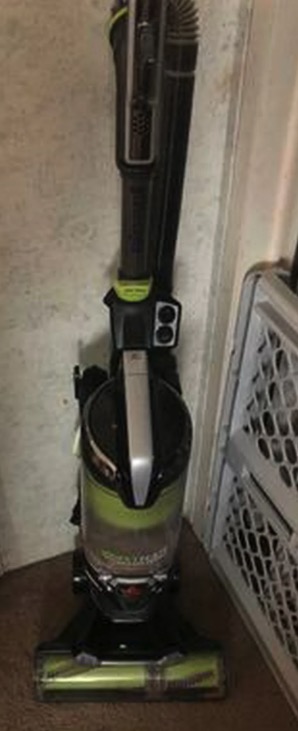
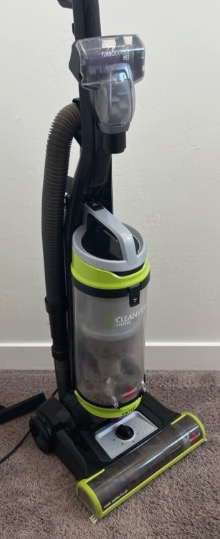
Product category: items_vacuum
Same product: no